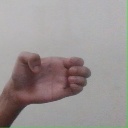
अक्षर: ख